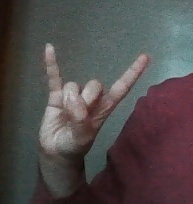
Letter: la